Water supply and sanitation in the United States

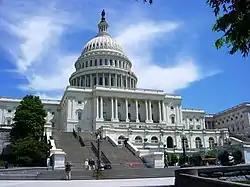
The United States Congress approves federal funding for water and sanitation, including through state revolving funds.

According to the 2015 US census, one-fifth of all households are not connected to a community sewer system. Furthermore, many households have wastewater disposal systems that have inadequate treatment, such as sewage systems directly piped to nearby bodies of water and septic systems leading to fecal contamination.